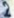
Number: 2